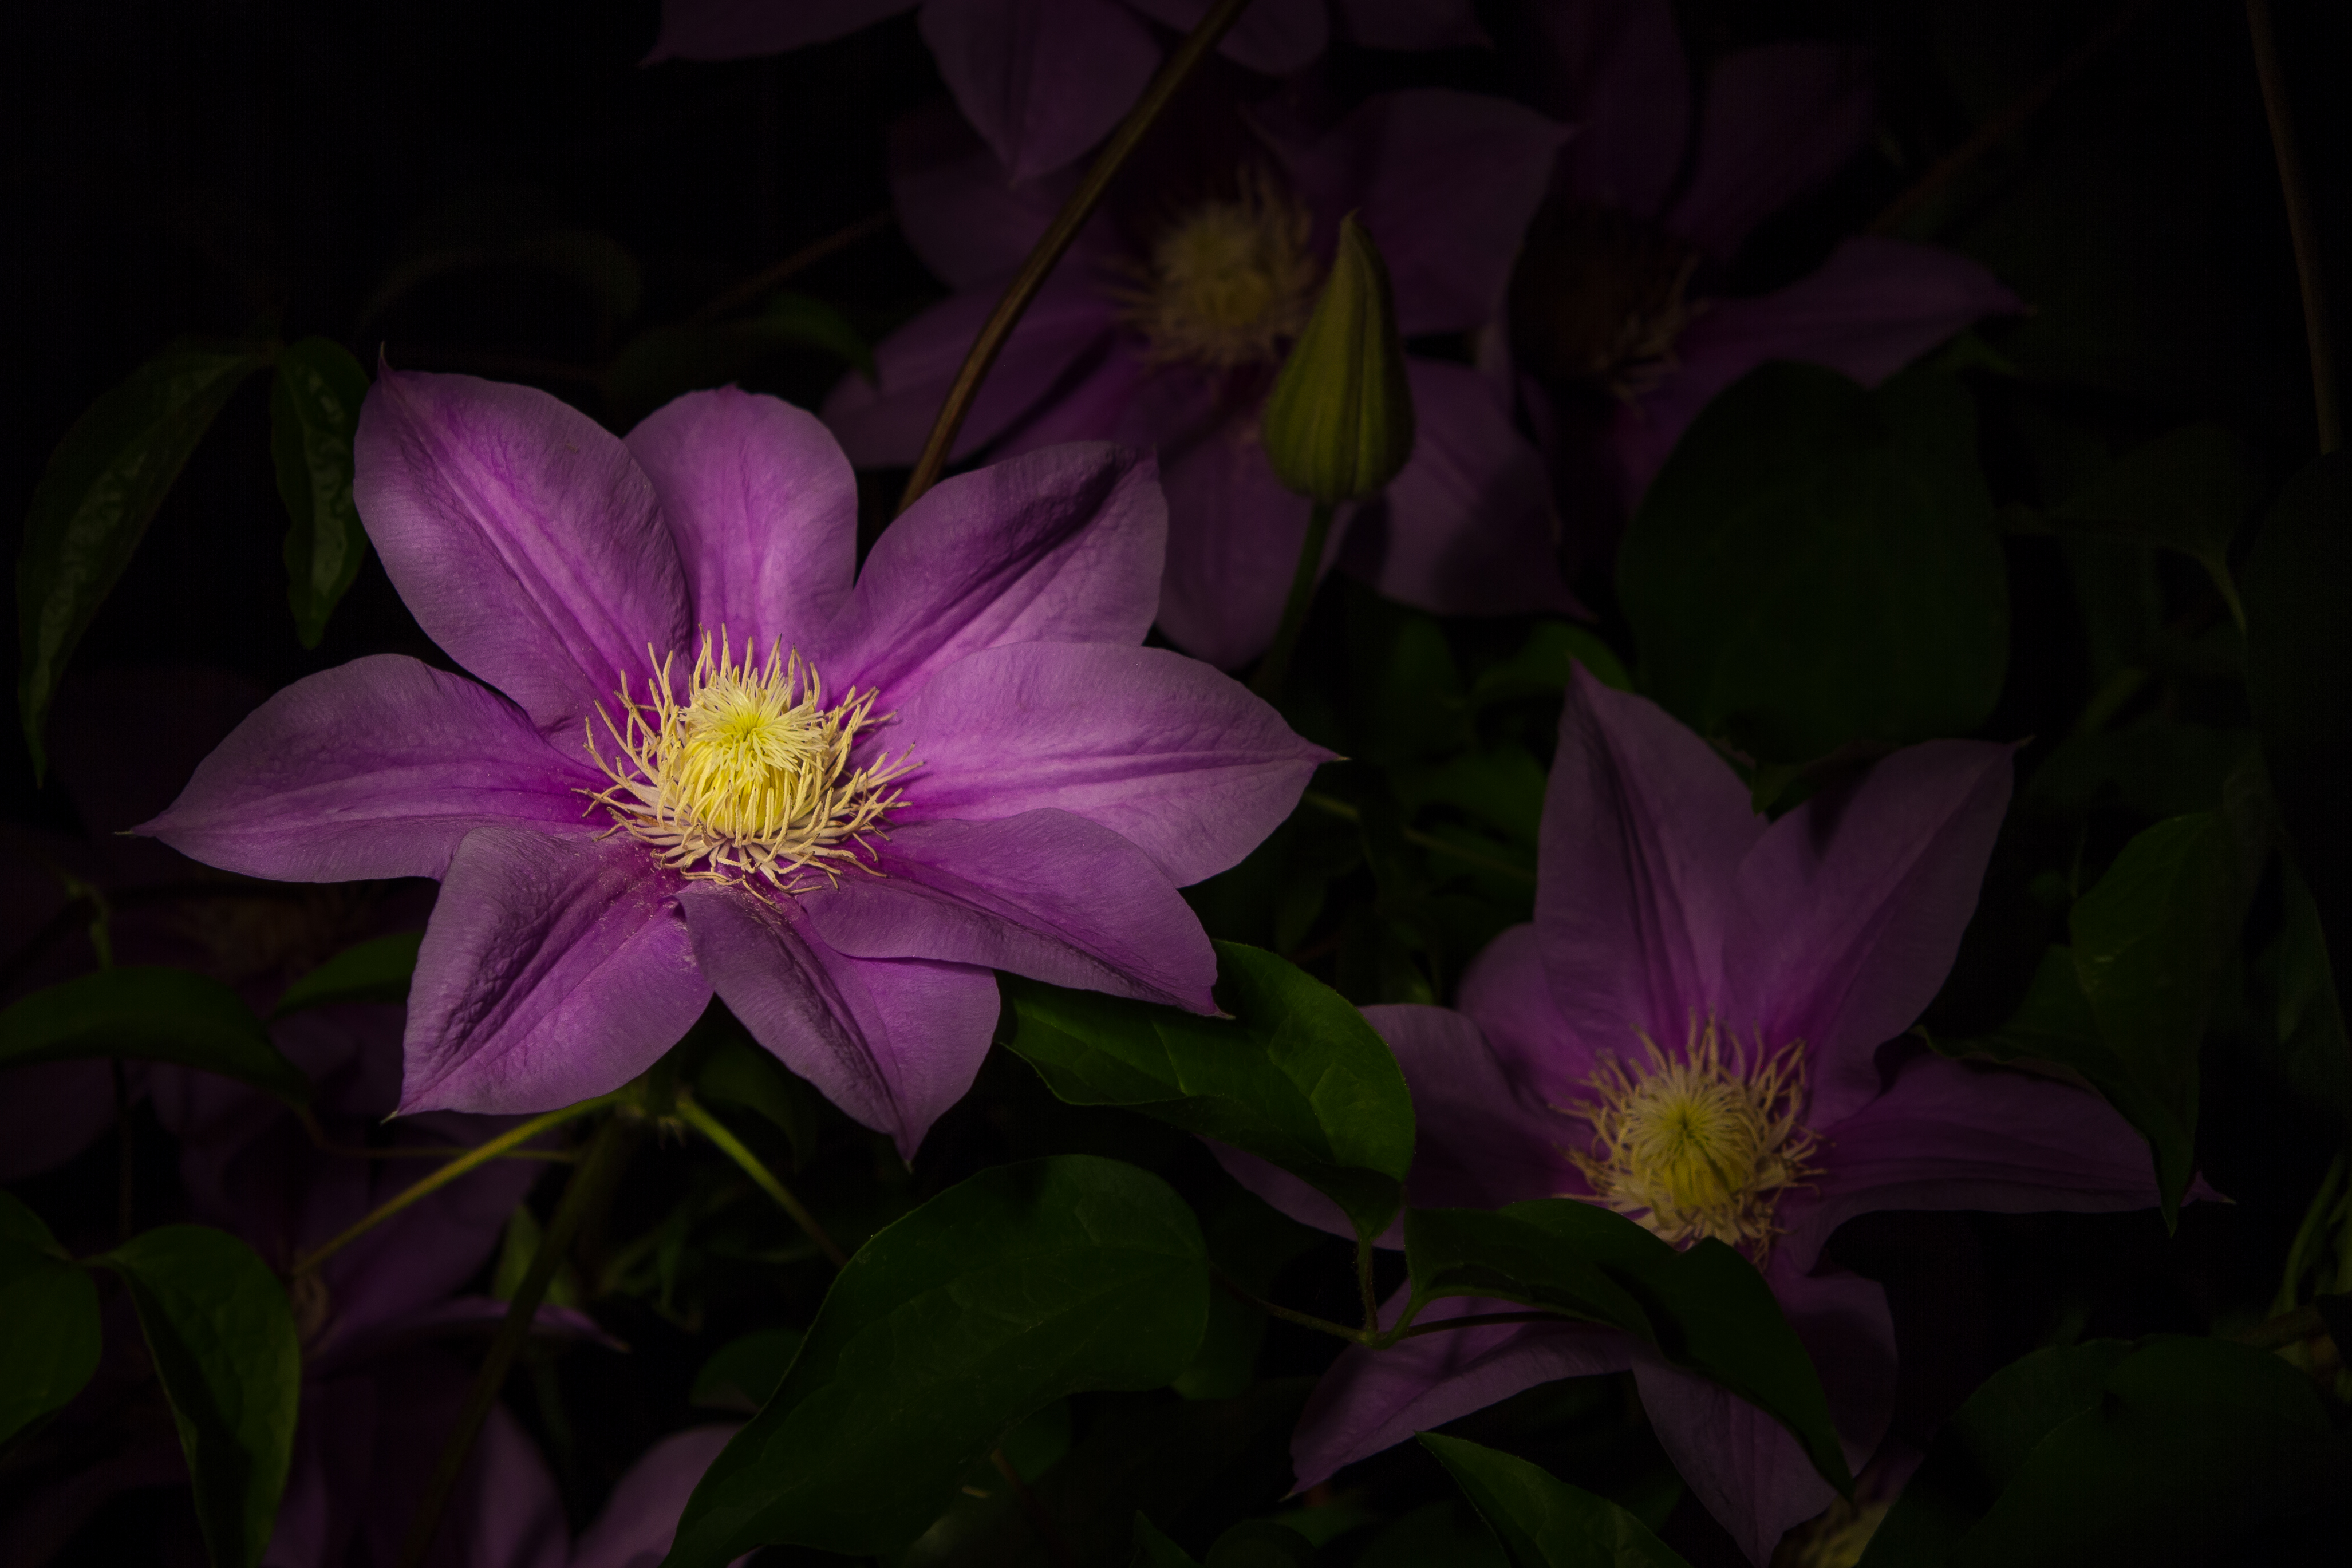
nature, blossom, plant, flower, purple, petal, botany, flora, flowers, leaves, clematis, macro photography, flowering plant, land plant